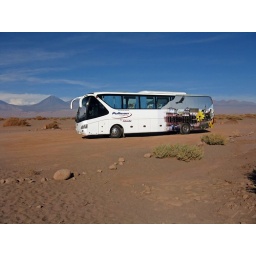
Our &amp;quot;Pullman&amp;quot; coach awaits. Extra credit for naming the mountain in the background just in front of the bus.